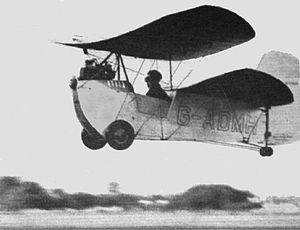
Le Pou-du-ciel est un avion conçu par Henri Mignet dans un esprit de simplicité, de sécurité et de faible coût. Il en offrit les plans à tout le monde au moyen d'un livre, Le Sport de L'air, publié en 1934.
Depuis les débuts de l'aviation, de nombreuses configurations d'aile ont été imaginées pour assurer la sustentation des « plus lourds que l'air », expression utilisée dès les années 1860. Copiant parfois dans un premier temps celles des animaux volants, les ailes vont au début du XXᵉ siècle adopter les dispositions que l'on connait aujourd'hui.